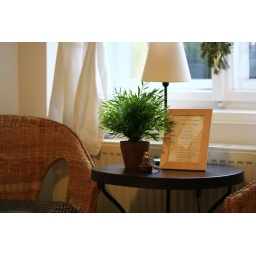
table by the window